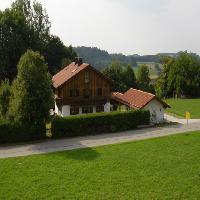
Weather: sun or clear